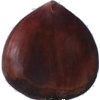
Label: chestnut